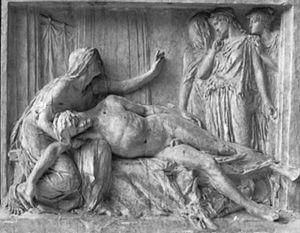
Lucienne Heuvelmans (1881-1944), Électre veillant sur le sommeil d'Oreste, 1911, bas-relief en plâtre, Paris, École nationale supérieure des beaux-arts.
Lucienne Antoinette Adélaïde Heuvelmans, née dans le 12ᵉ arrondissement de Paris le 25 décembre 1881 et morte le 26 février 1944 à Saint-Cast, est une sculptrice, peintre et illustratrice française.